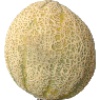
Label: Cantaloupe 2